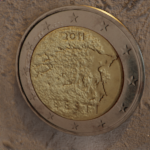
Coin value: 2euro
Country: et
Edition: standard